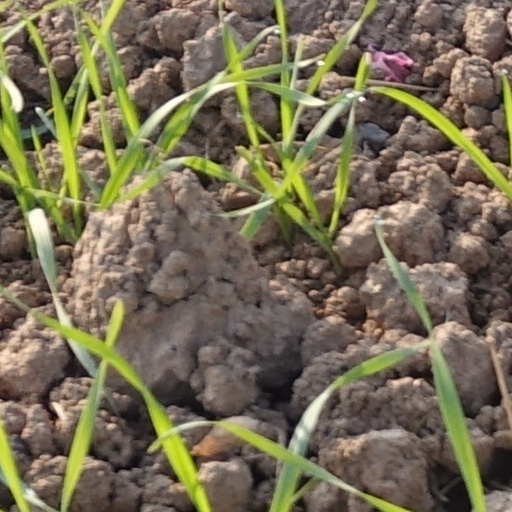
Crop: wheat